Alfred Maltby

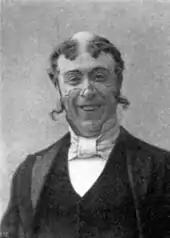
black and white photograph of middle aged white man, clean-shaven, with a strange fringe of hair around a bald crown

In 1877 the actor-manager Charles Wyndham was starring at the Criterion Theatre in "The Great Divorce Case", an adaptation of Hennequin and Delacour's farce "Le Procès Veauradieux". The success of the piece in the West End prompted a provincial tour, managed by Richard D'Oyly Carte. Wyndham had seen Maltby as Toddleposh and thought him ideal for the role of the eccentric and somnolent Wetherby Grandison. Maltby was reluctant to take the part, but Carte, together with Maltby's friend the theatre manager John Gunn, persuaded him. This began a long association between Wyndham and Maltby. The former's next London production, "The Pink Dominos" (1877), was also a box-office success, and he sent out a touring company with Maltby again cast as an eccentric old gentleman. "The Era" ranked his performances in the two plays as "among the most remarkable in modern comedy".